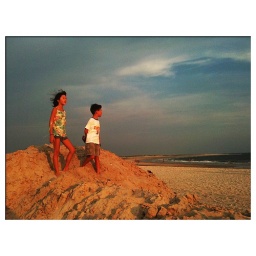
The sunsets on a mountain of sand along the beaches in Alabama.